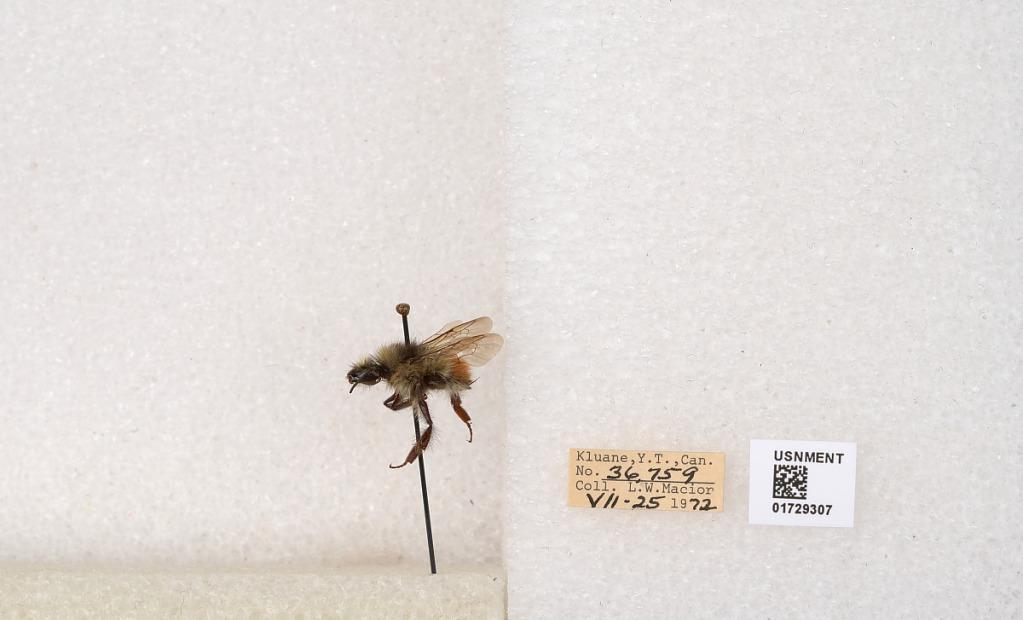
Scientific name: Bombus flavifrons Cresson
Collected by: L. Macior
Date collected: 1972-7-25
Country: Canada
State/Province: Yukon Territory
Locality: Kluane National Park and Reserve
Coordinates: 60.7493, -139.504